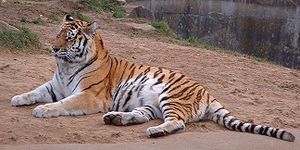
Amurtiger
En sibirisk tiger